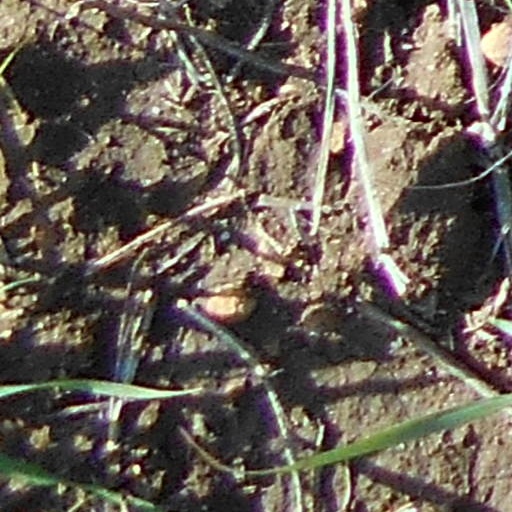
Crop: wheat